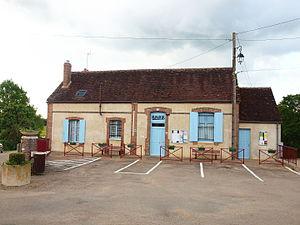
Saint-Martin-d'Ordon (Yonne, France)
Saint-Martin-d'Ordon est une commune française située dans le département de l'Yonne en région Bourgogne-Franche-Comté.